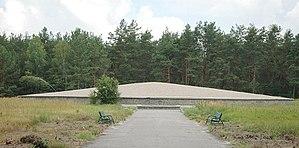
Le camp d'extermination de Sobibór était un camp d'extermination nazi situé dans le Gouvernement général de Pologne. L'emplacement de cet ancien camp se trouve aujourd’hui dans le quart sud-est de la Pologne, à proximité des frontières actuelles avec l'Ukraine et la Biélorussie, à environ 250 km à l'est-sud-est de Varsovie.